Answer in natural language. Considering the relative positions, is Doorway (marked B) above or below Doorframe (marked A)? Choose between the following options: above or below
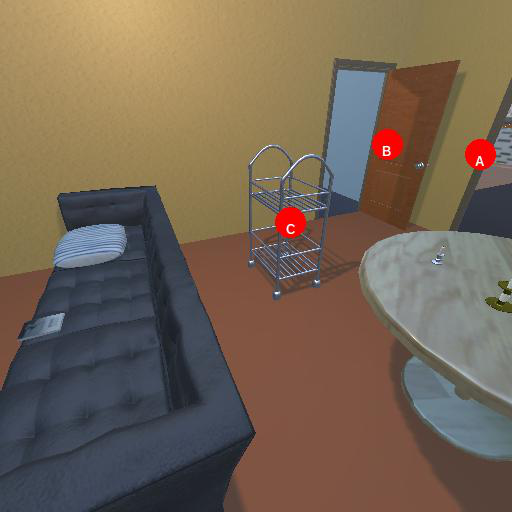
<answer>above</answer>